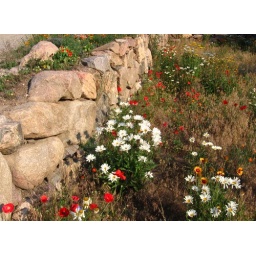
Wildflowers and rock wall in Silver Plume, CO, at the base of the Griffin Monument Trail.